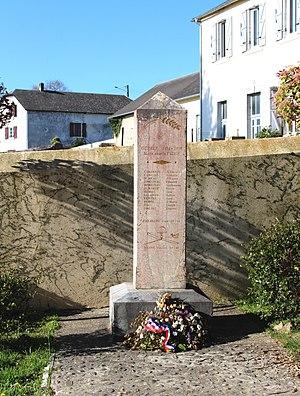
Monument aux morts de Mérilheu (Hautes-Pyrénées)
Mérilheu est une commune française située dans le département des Hautes-Pyrénées, en région Occitanie.